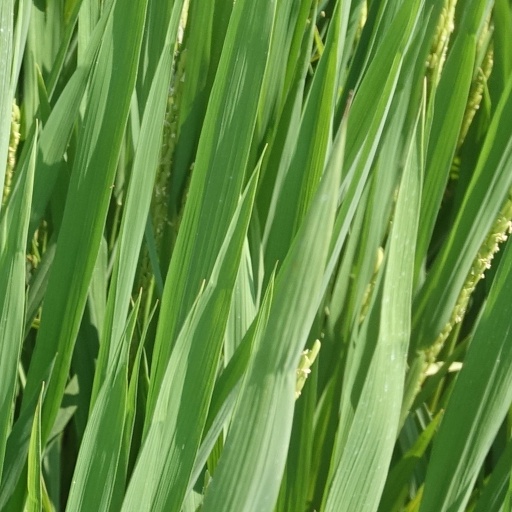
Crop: rice